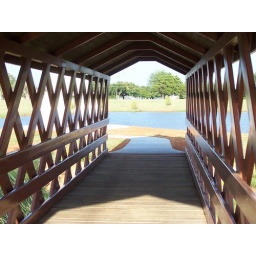
9/18/2007 - More landscaping done at the lighthouse. A sidewalk has been added from the bridge to around the lighthouse.